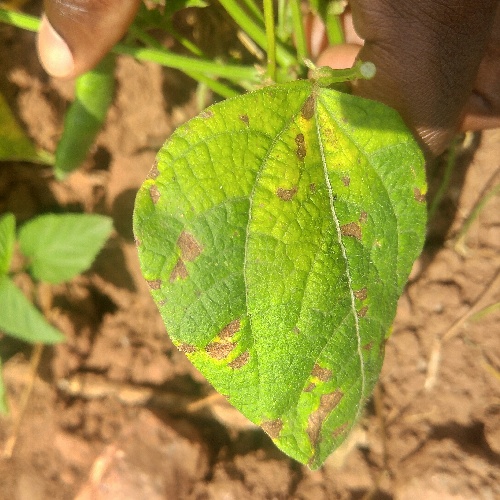
Leaf condition: angular_leaf_spot